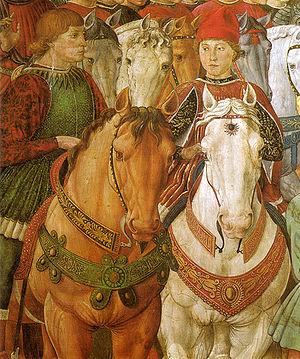
Le cheval est, dans l'art, l'animal le plus représenté depuis la Préhistoire, et l'un des plus anciens sujets artistiques. Il apparait sur tous types de supports au fil du temps, le plus souvent au milieu de batailles, dans des œuvres individuelles, comme monture de personnes importantes, ou attelé à des véhicules hippomobiles. L'art grec témoigne d'une véritable recherche anatomique, tandis que le Moyen Âge lui laisse peu de place. La Renaissance, en particulier italienne, voit l'apogée de la statue équestre, devenue un genre à part entière.
Le cheval au Moyen Âge est largement utilisé par l'être humain pour la guerre, le transport, et dans une moindre mesure l'agriculture. Ces animaux diffèrent par leur conformation et leur élevage du cheval moderne, étant en général de plus petite taille. Des types spécifiques d'animaux sont développés, dont beaucoup ont disparu. Le destrier, le plus connu de ces chevaux médiévaux, appelle l'image d'un énorme animal bardé de fer, associé à son chevalier en armure complète ; cette représentation stéréotypée ne reflète pourtant que peu la réalité historique.